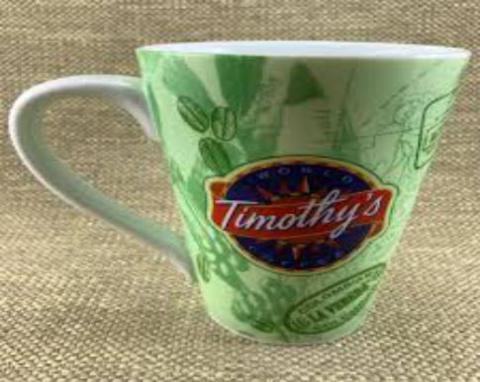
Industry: Food